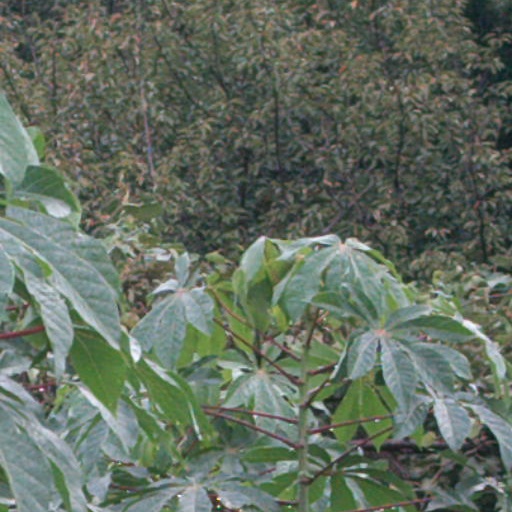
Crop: cassava